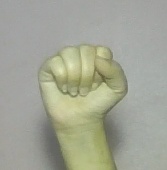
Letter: saad